Taryanche Bait

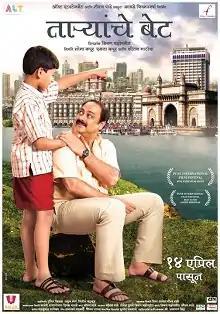
Theatrical Poster

Taryanche Bait is a 2011 Marathi film directed by Kiran Yadnyopavit starring Sachin Khedekar, Vinay Apte, Ashwini Giri and Ashmita Joglekar in lead roles.